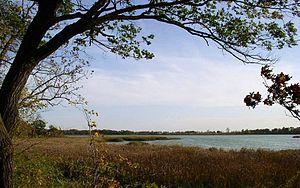
Le parc d'État de Rice Lake est une réserve naturelle située dans l'État du Minnesota, aux États-Unis.
Liste des parcs d'État du Minnesota aux États-Unis d'Amérique par ordre alphabétique. Ils sont gérés par le Minnesota Department of Natural Resources.